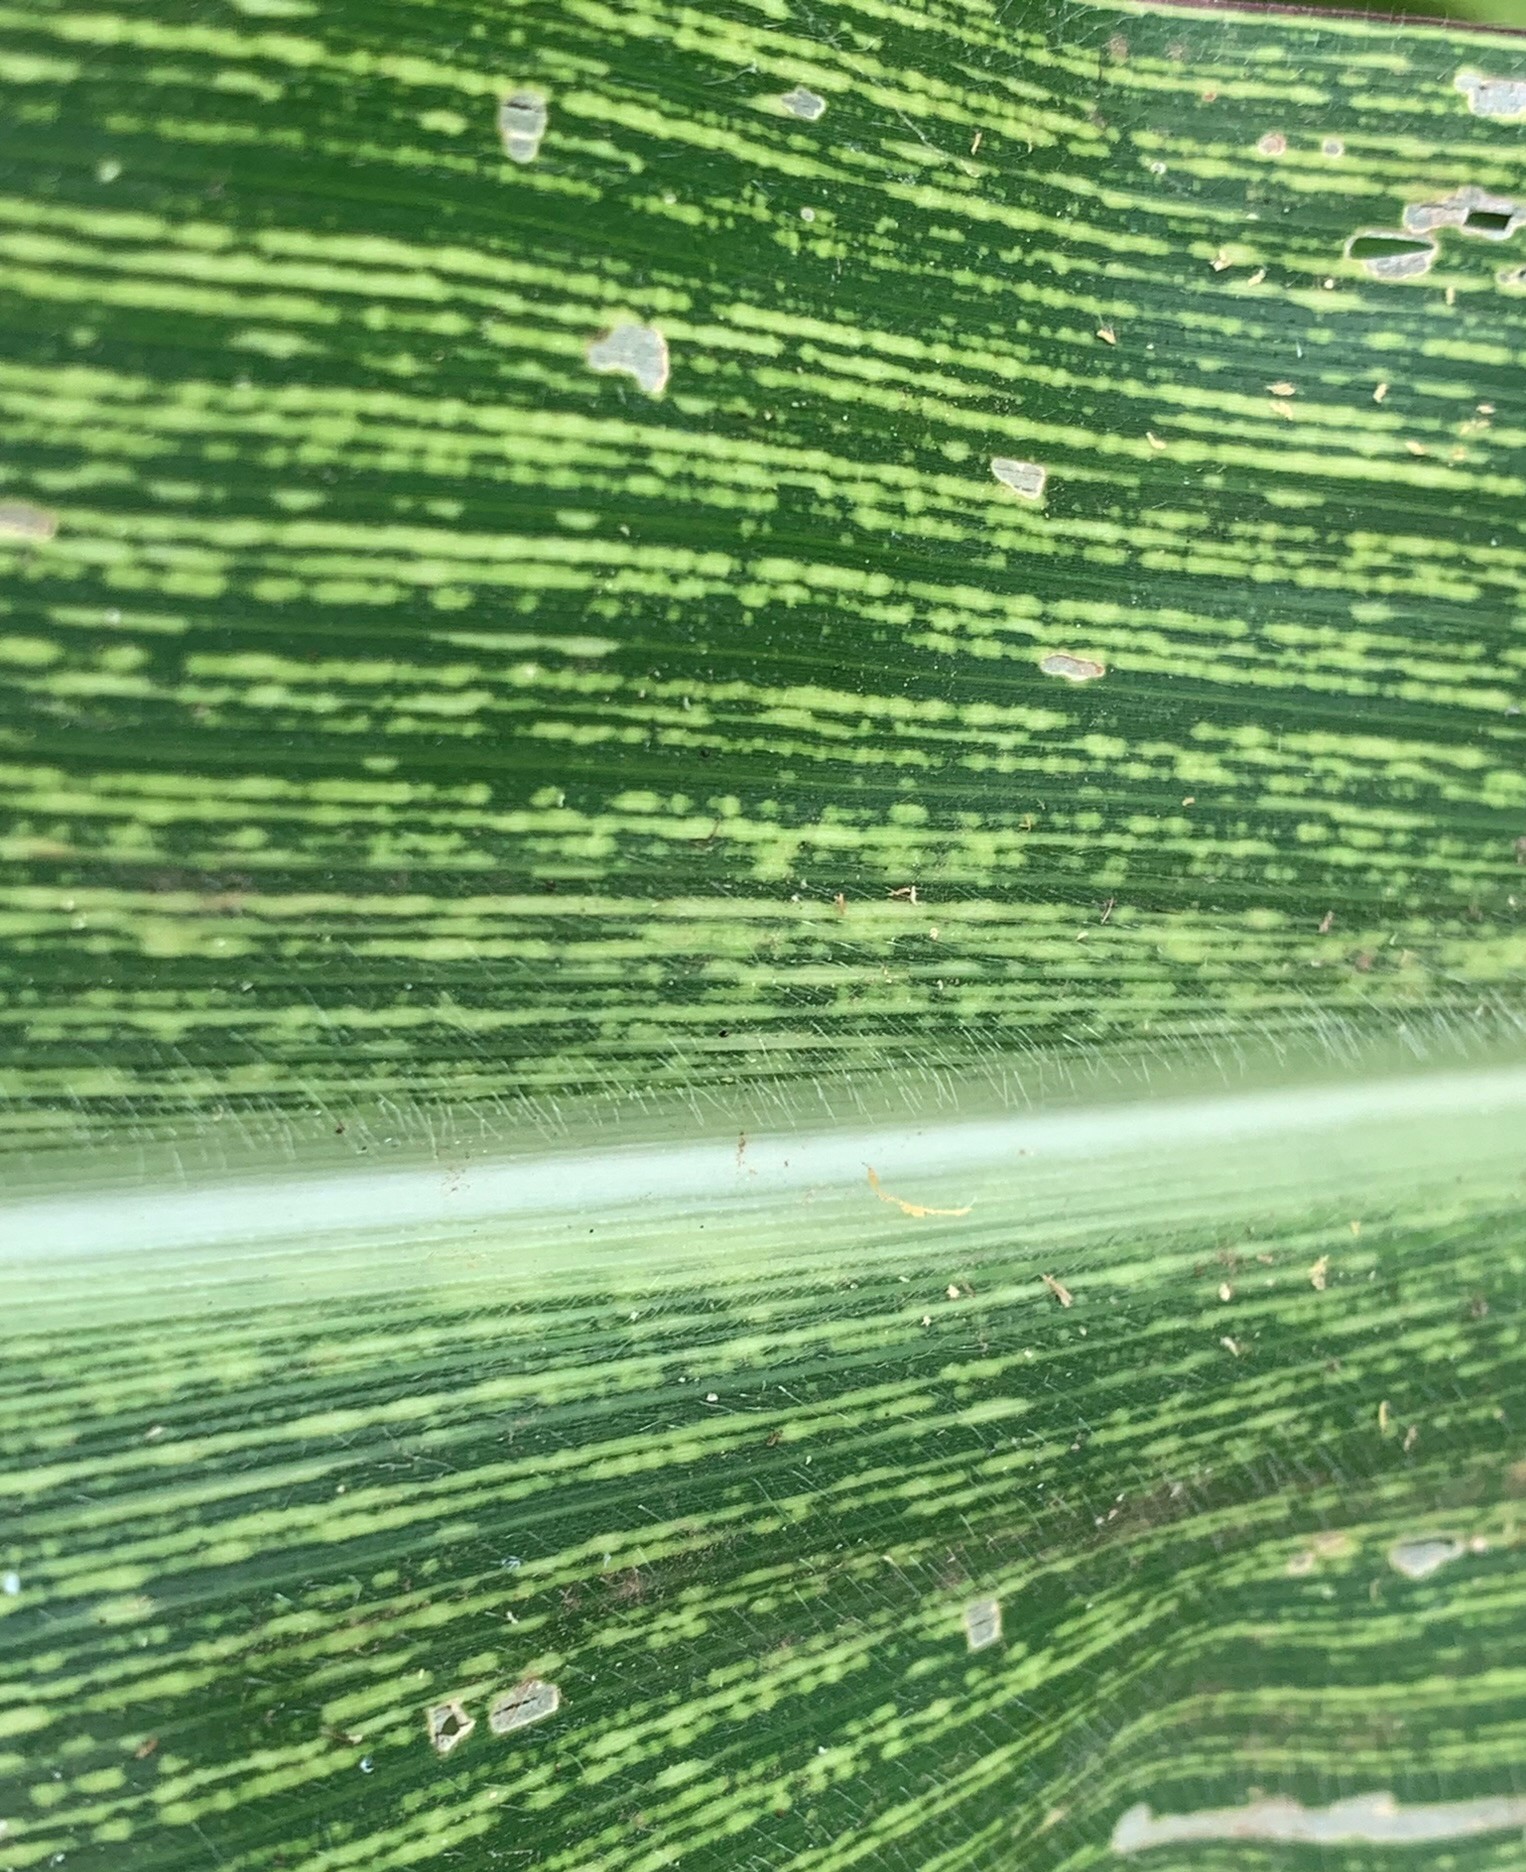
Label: MSV